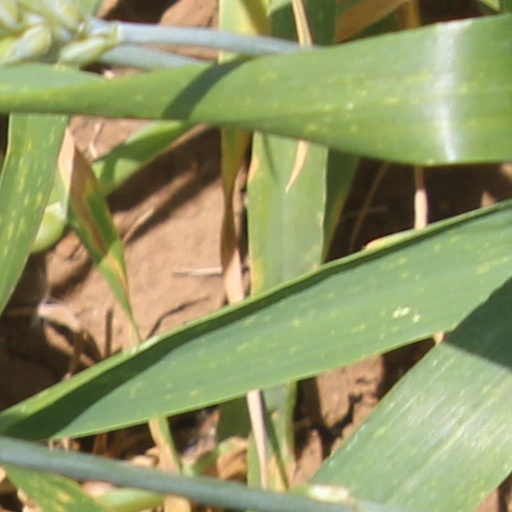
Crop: wheat